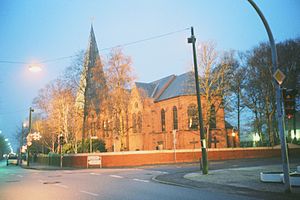
Döse / Kultur og seværdigheder
Döse er en bydel i den tyske by Cuxhaven i Niedersachsen. Kurstedet ligger ved nordspidsen af den nedersaksiske nordkyst.